Steinbach, Manitoba

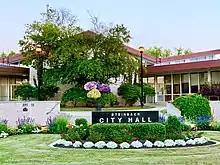
Steinbach City Hall

Steinbach is represented by six councillors and a mayor. The city is a single-tier municipality, governed by a mayor-council system, the mayor and council are elected every four years. The current mayor is Earl Funk.